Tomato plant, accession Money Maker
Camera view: vertical (180 deg); turntable rotation: 210 degrees
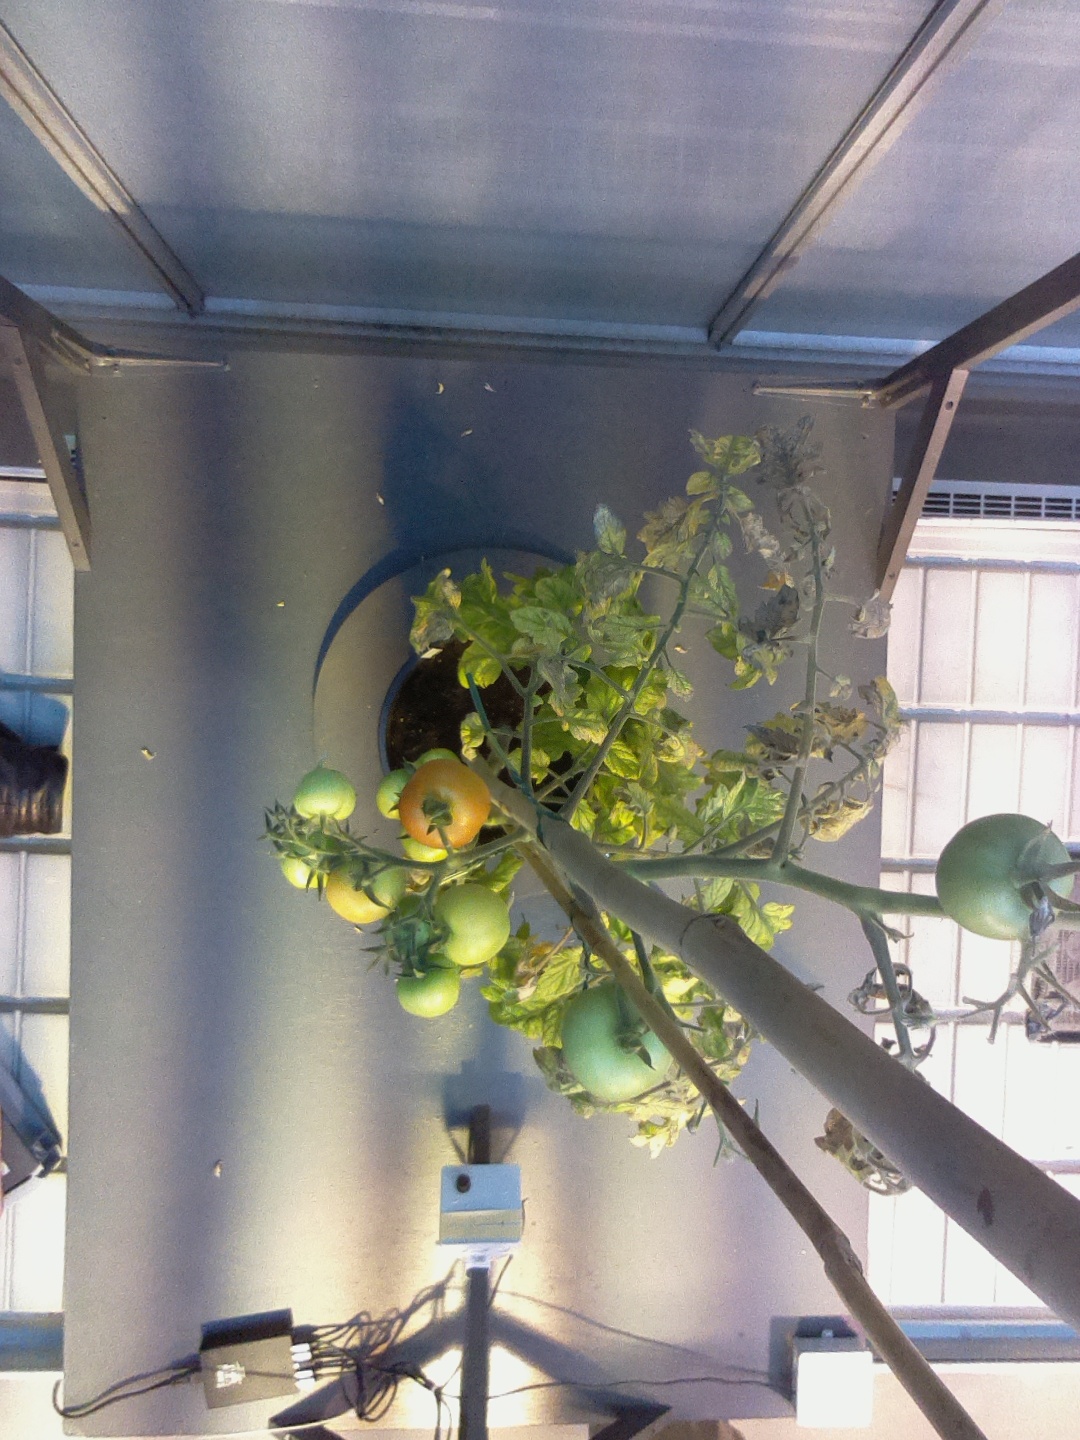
BBCH growth stage 80: fruits start showing typical ripe color (orange -> red)